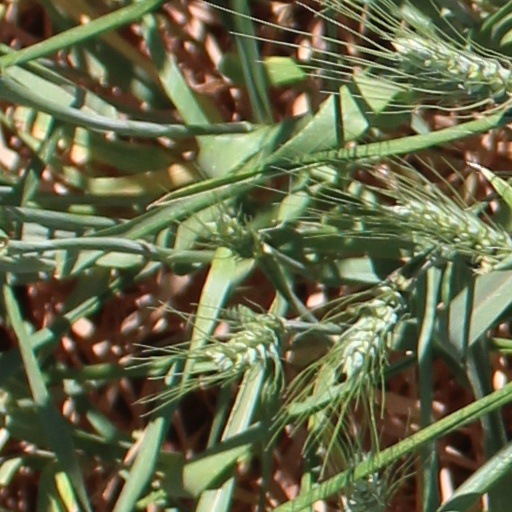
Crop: wheat